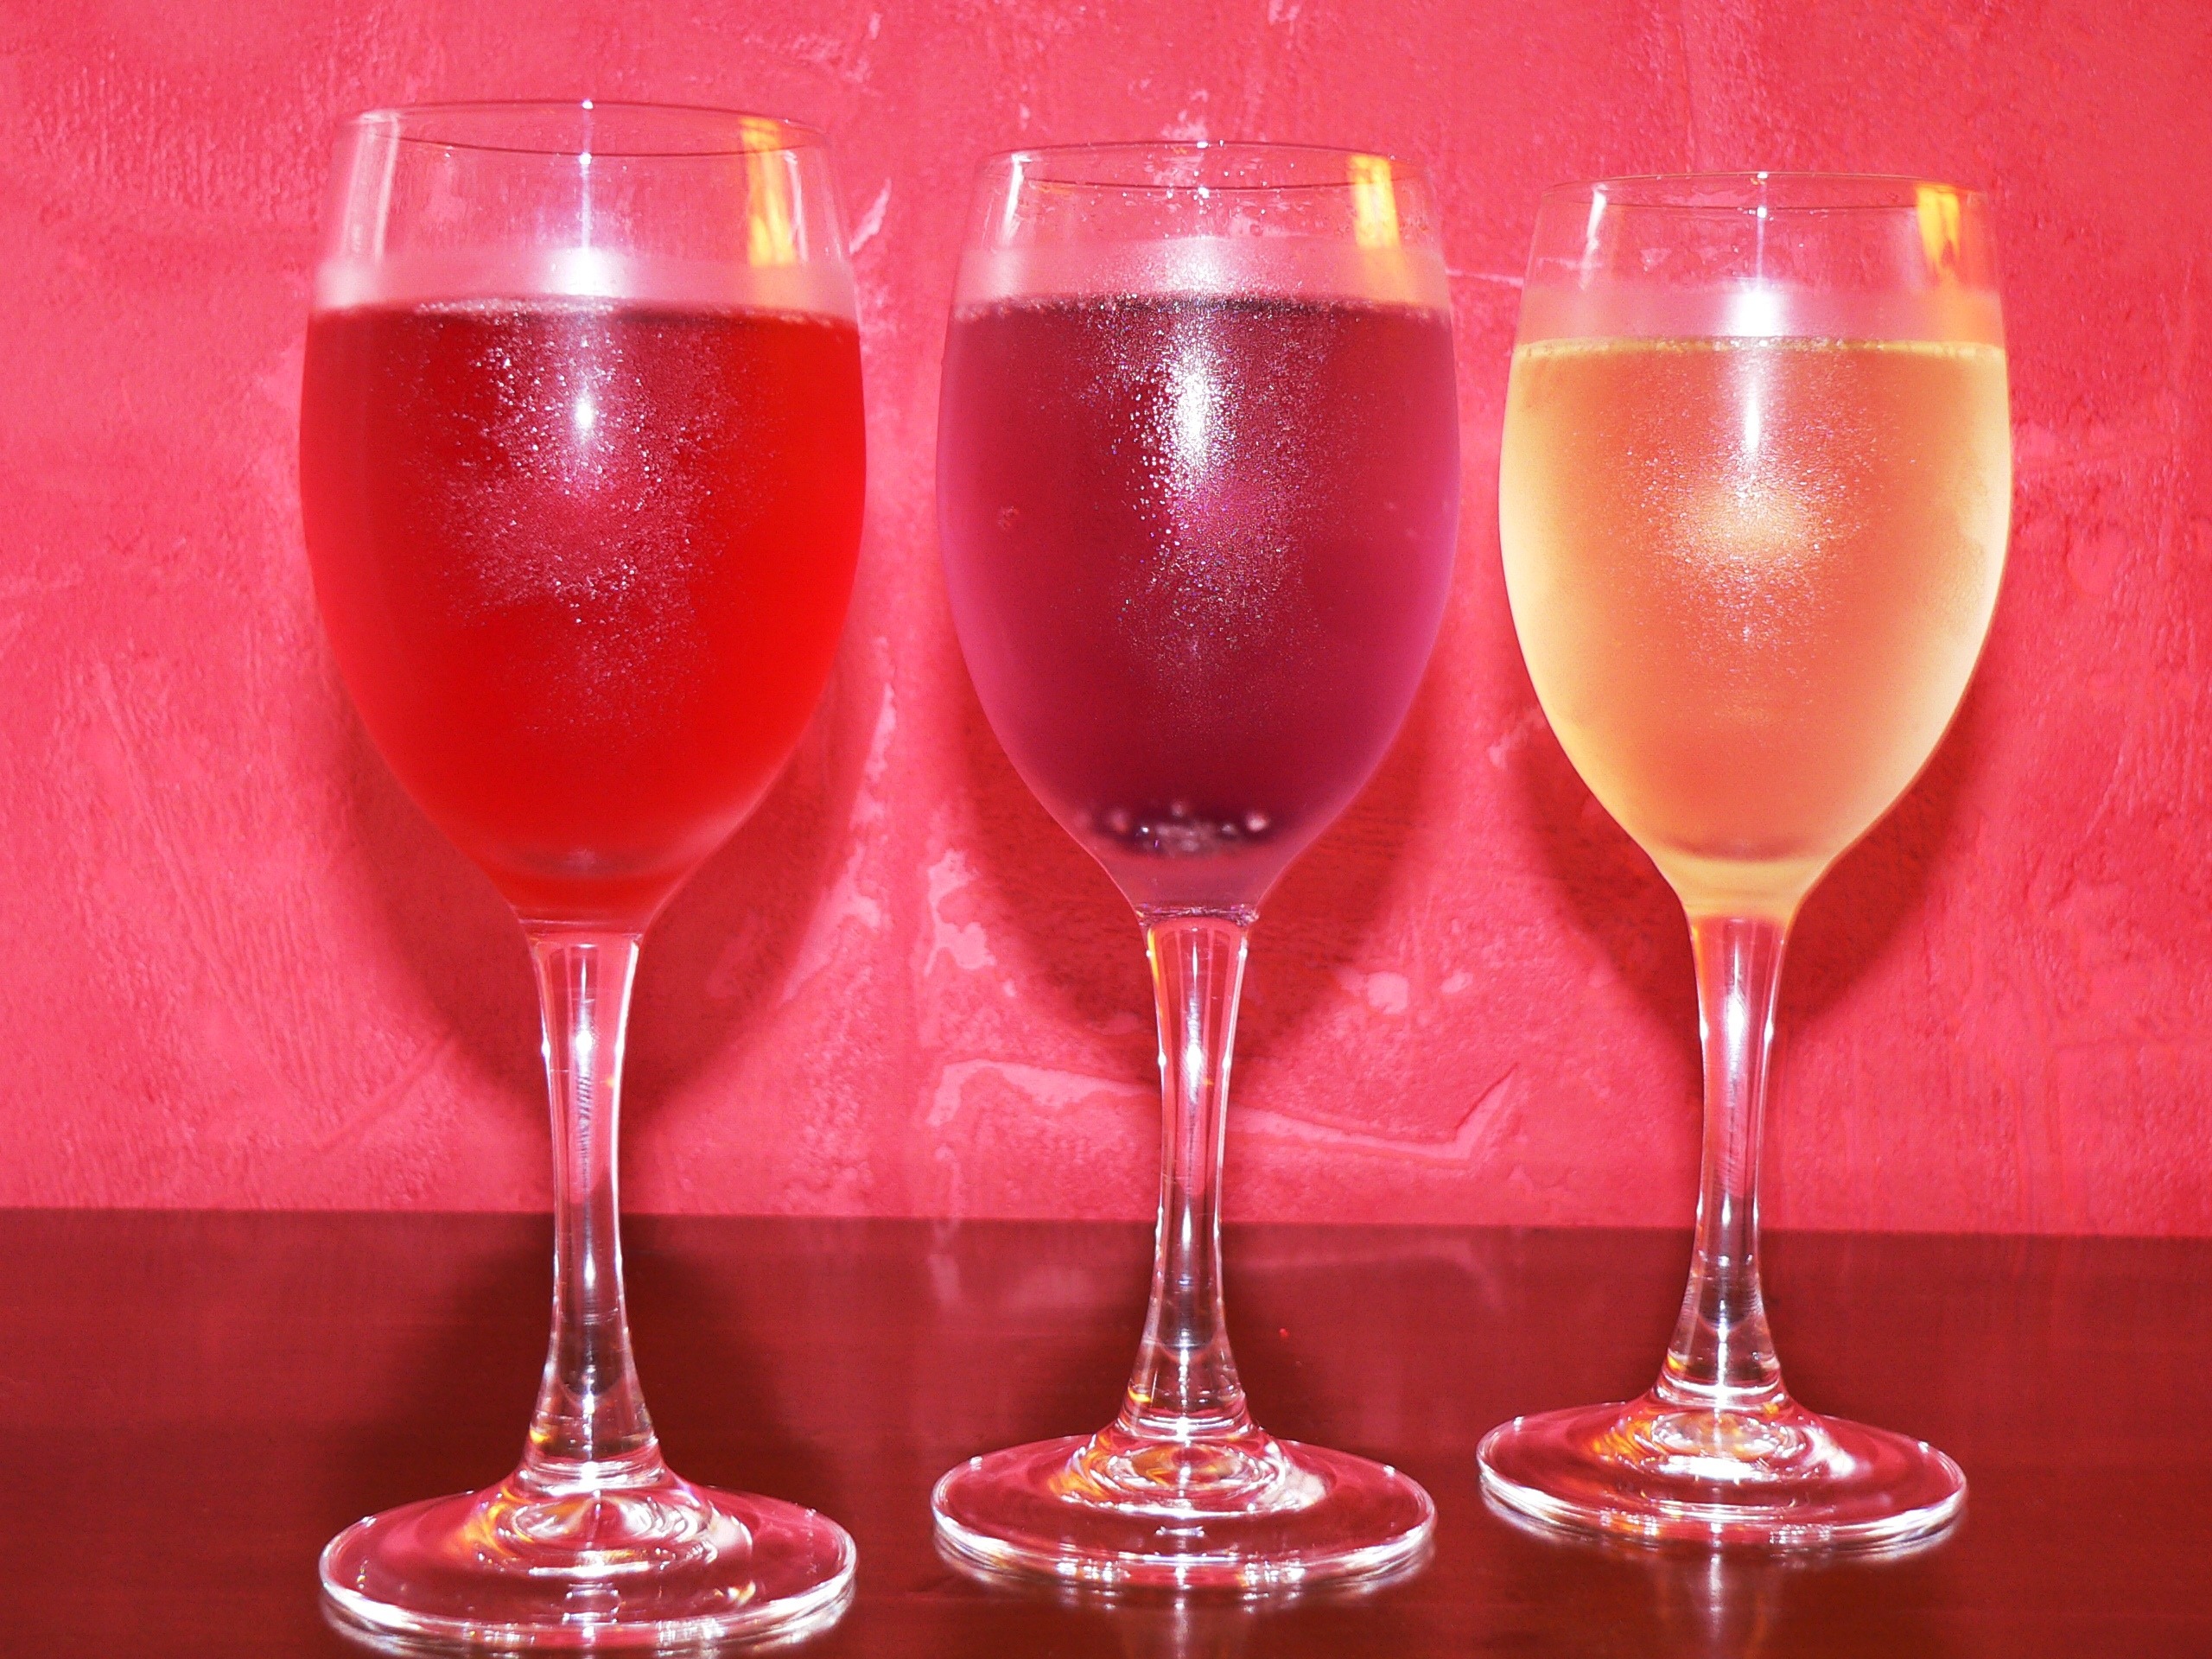
wine, glass, drink, alcohol, wine glass, glasses, drinking, champagne, cosmopolitan, alcool, stemware, alcoholic beverage, bellini, pink lady, drinkware, non alcoholic beverage, champagne stemware, champagne cocktail, kir